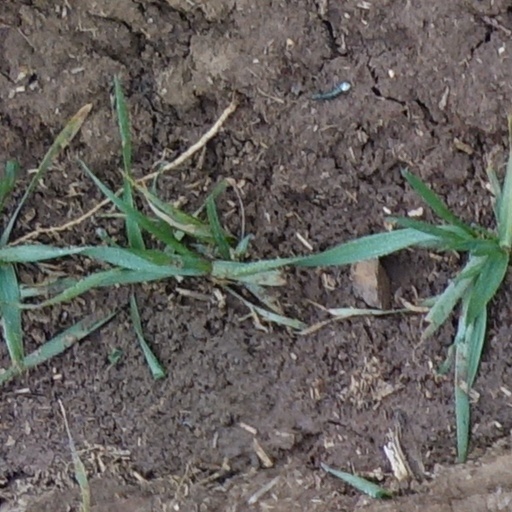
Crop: wheat